Timeline of Rambhadracharya

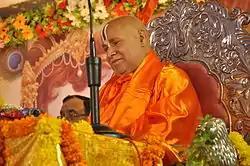
Rambhadracharya delivering a sermon in Baroda, Gujarat, India.

This timeline lists important events relevant to the life of the Vaishnava (Hindu) spiritual leader, poet, commentator, educationist, religious and social figure Rambhadracharya (1950 – "present").